Sardine run

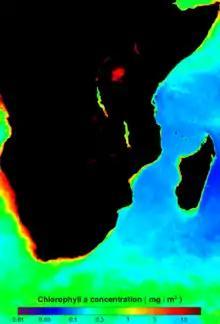
NASA map of the Agulhas Current showing the levels of primary production during 2009. This is a measure of how much food was available for the spawning sardines.

The KwaZulu-Natal sardine run of southern Africa occurs from May through July when billions of sardines – or more specifically the Southern African pilchard "Sardinops sagax" – spawn in the cool waters of the Agulhas Bank and move northward along the east coast of South Africa. Their sheer numbers create a feeding frenzy along the coastline.